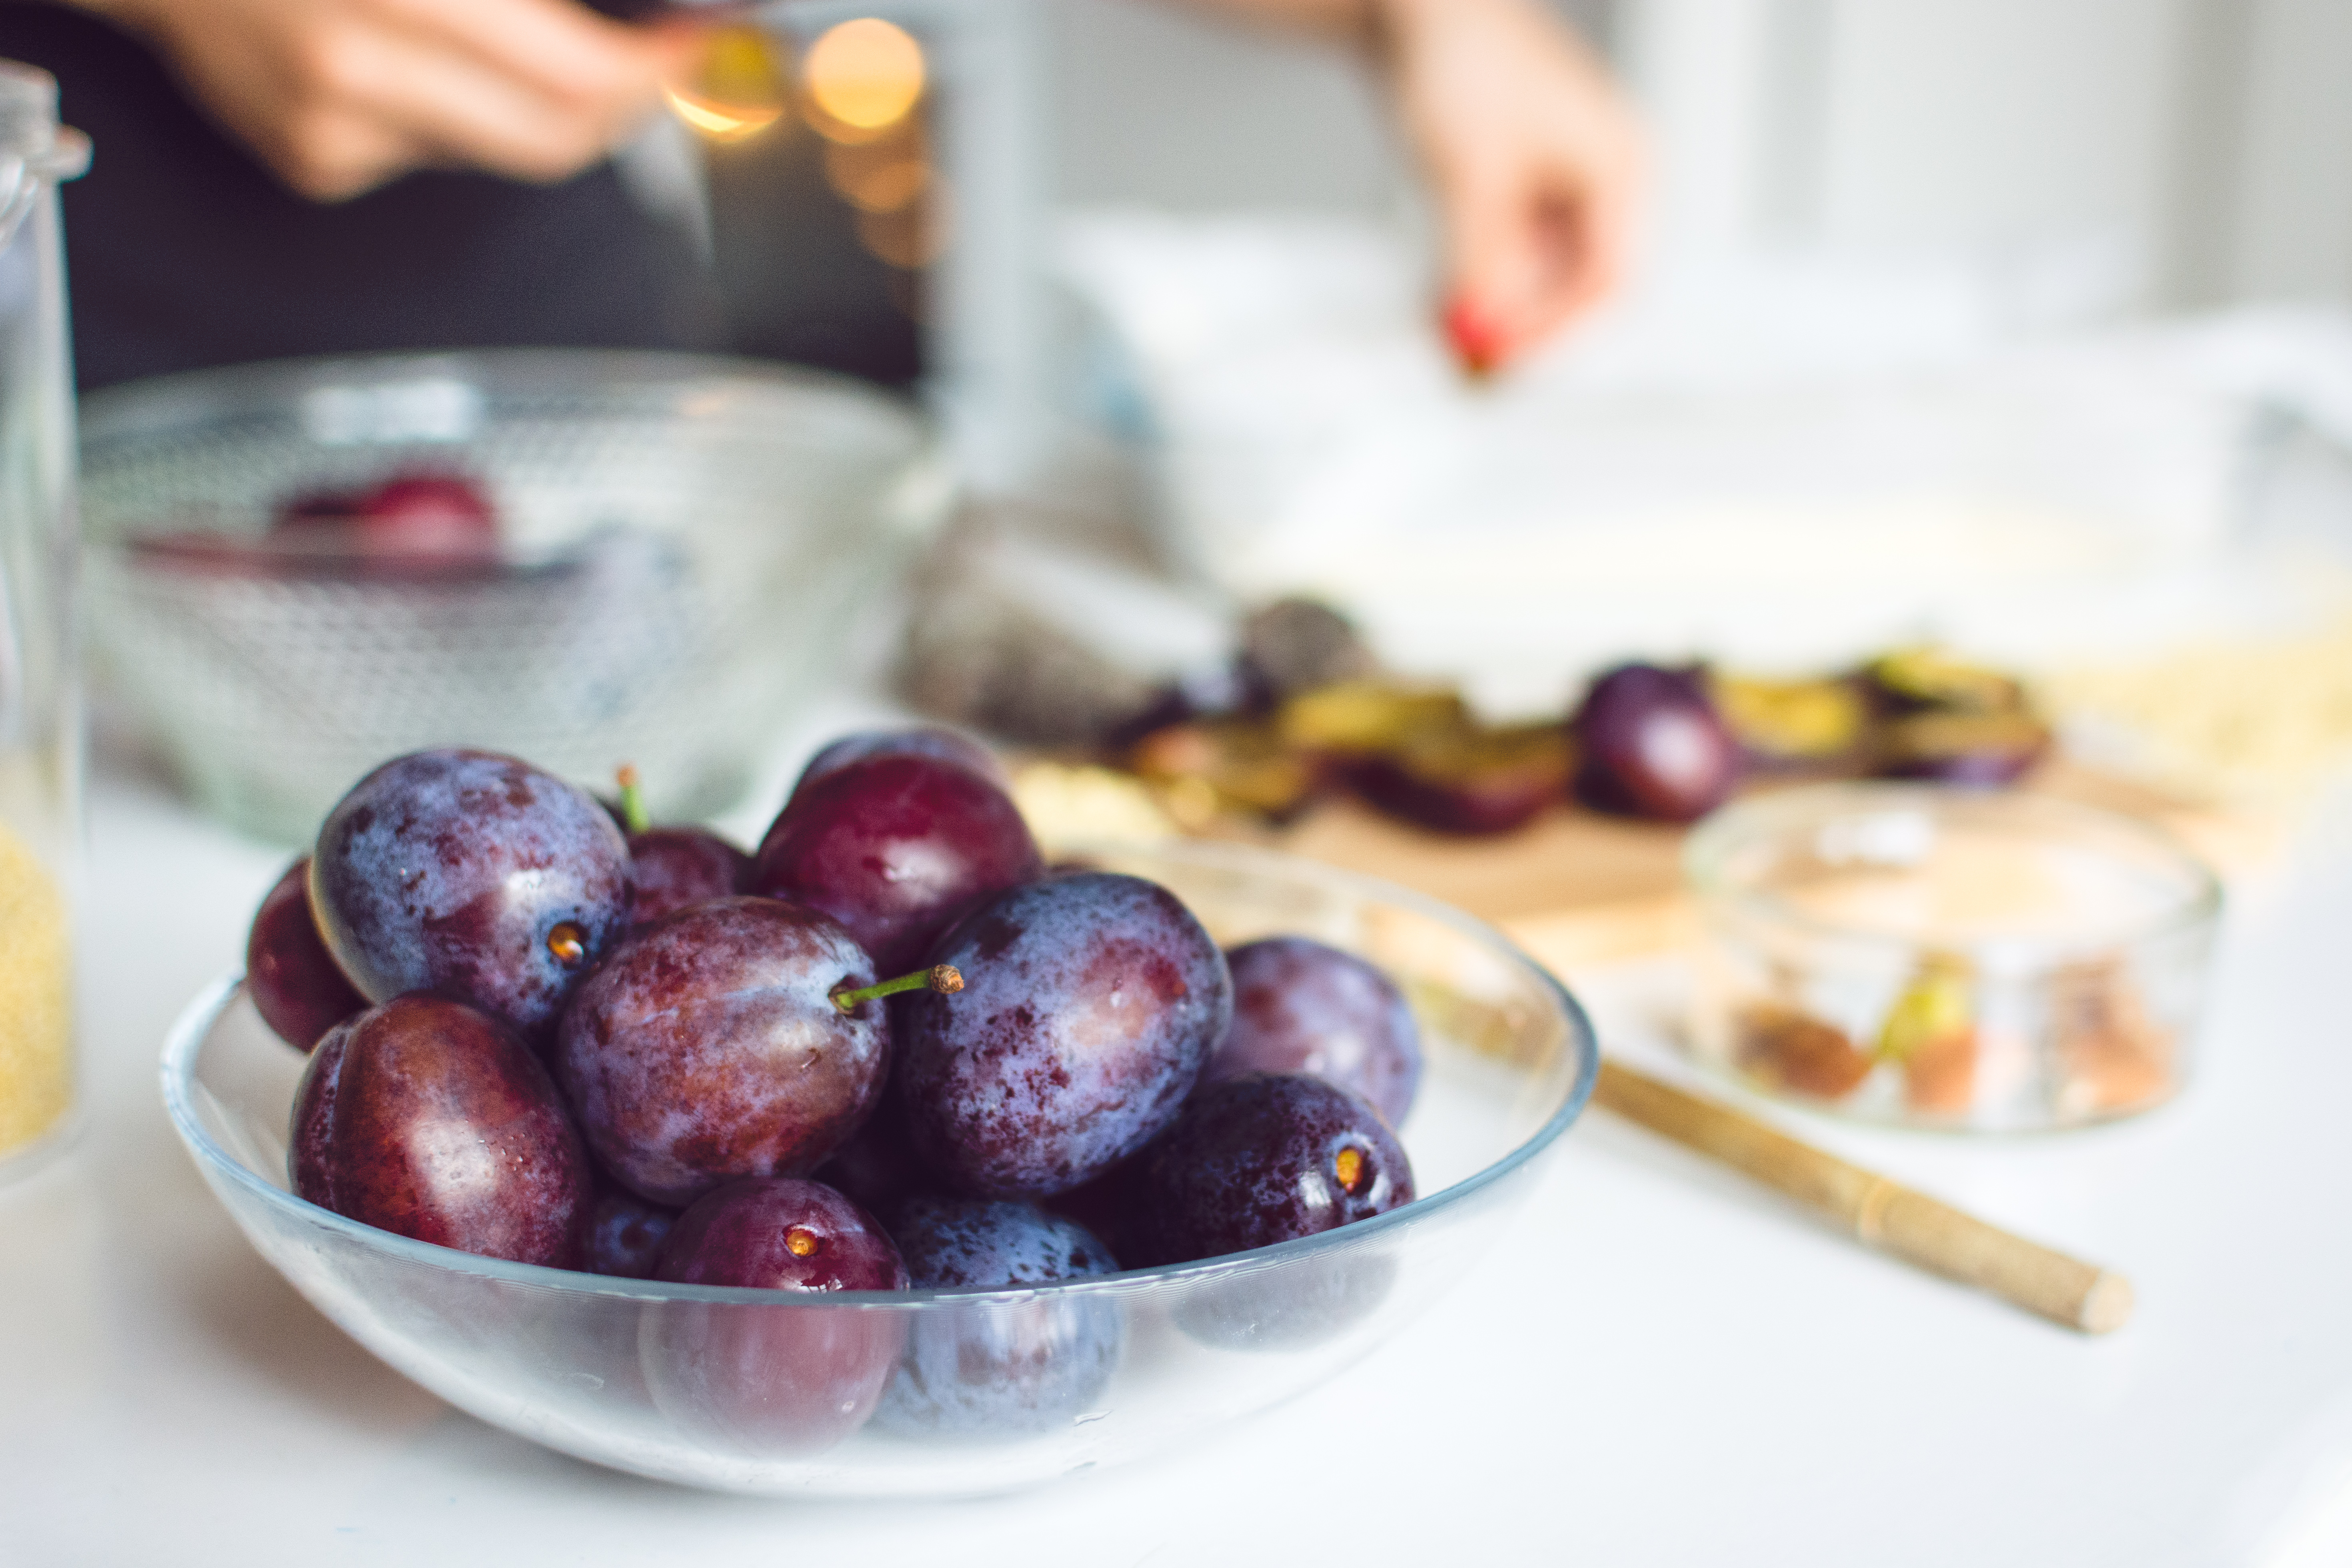
food, fruit, grape, produce, plant, ingredient, superfood, cuisine, dish, natural foods, local food, recipe